Põlva

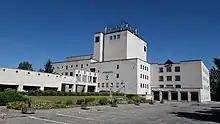
Põlva Kultuurikeskus

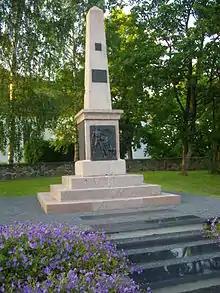
The Estonian War of Independence monument in Põlva

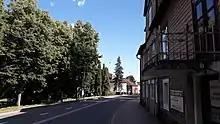
Võru street in Põlva

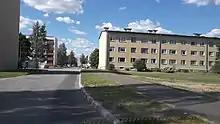
Põlva

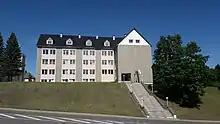
Põlva County administration building

The varied landscape offers inexhaustible opportunities for those who like running, orienteering or cycling. This surely facilitates the success of the sportsmen of the Kobras Orienteering Club at competitions and urges them to organise sports events. Football club Põlva FC Lootos was founded 1994. One of the biggest sport clubs in county more than 30 players for Estonian national team was grown up within club history. Lootospark is a football stadium which is a cooperative project between Põlva Town, Estonian Football Federation and Põlva FC Lootos. This stadium is covered with a third-generation synthetic lawn and its lighting and underheating systems are equipped according to international requirements. The stadium was officially opened on November 7, 2004.